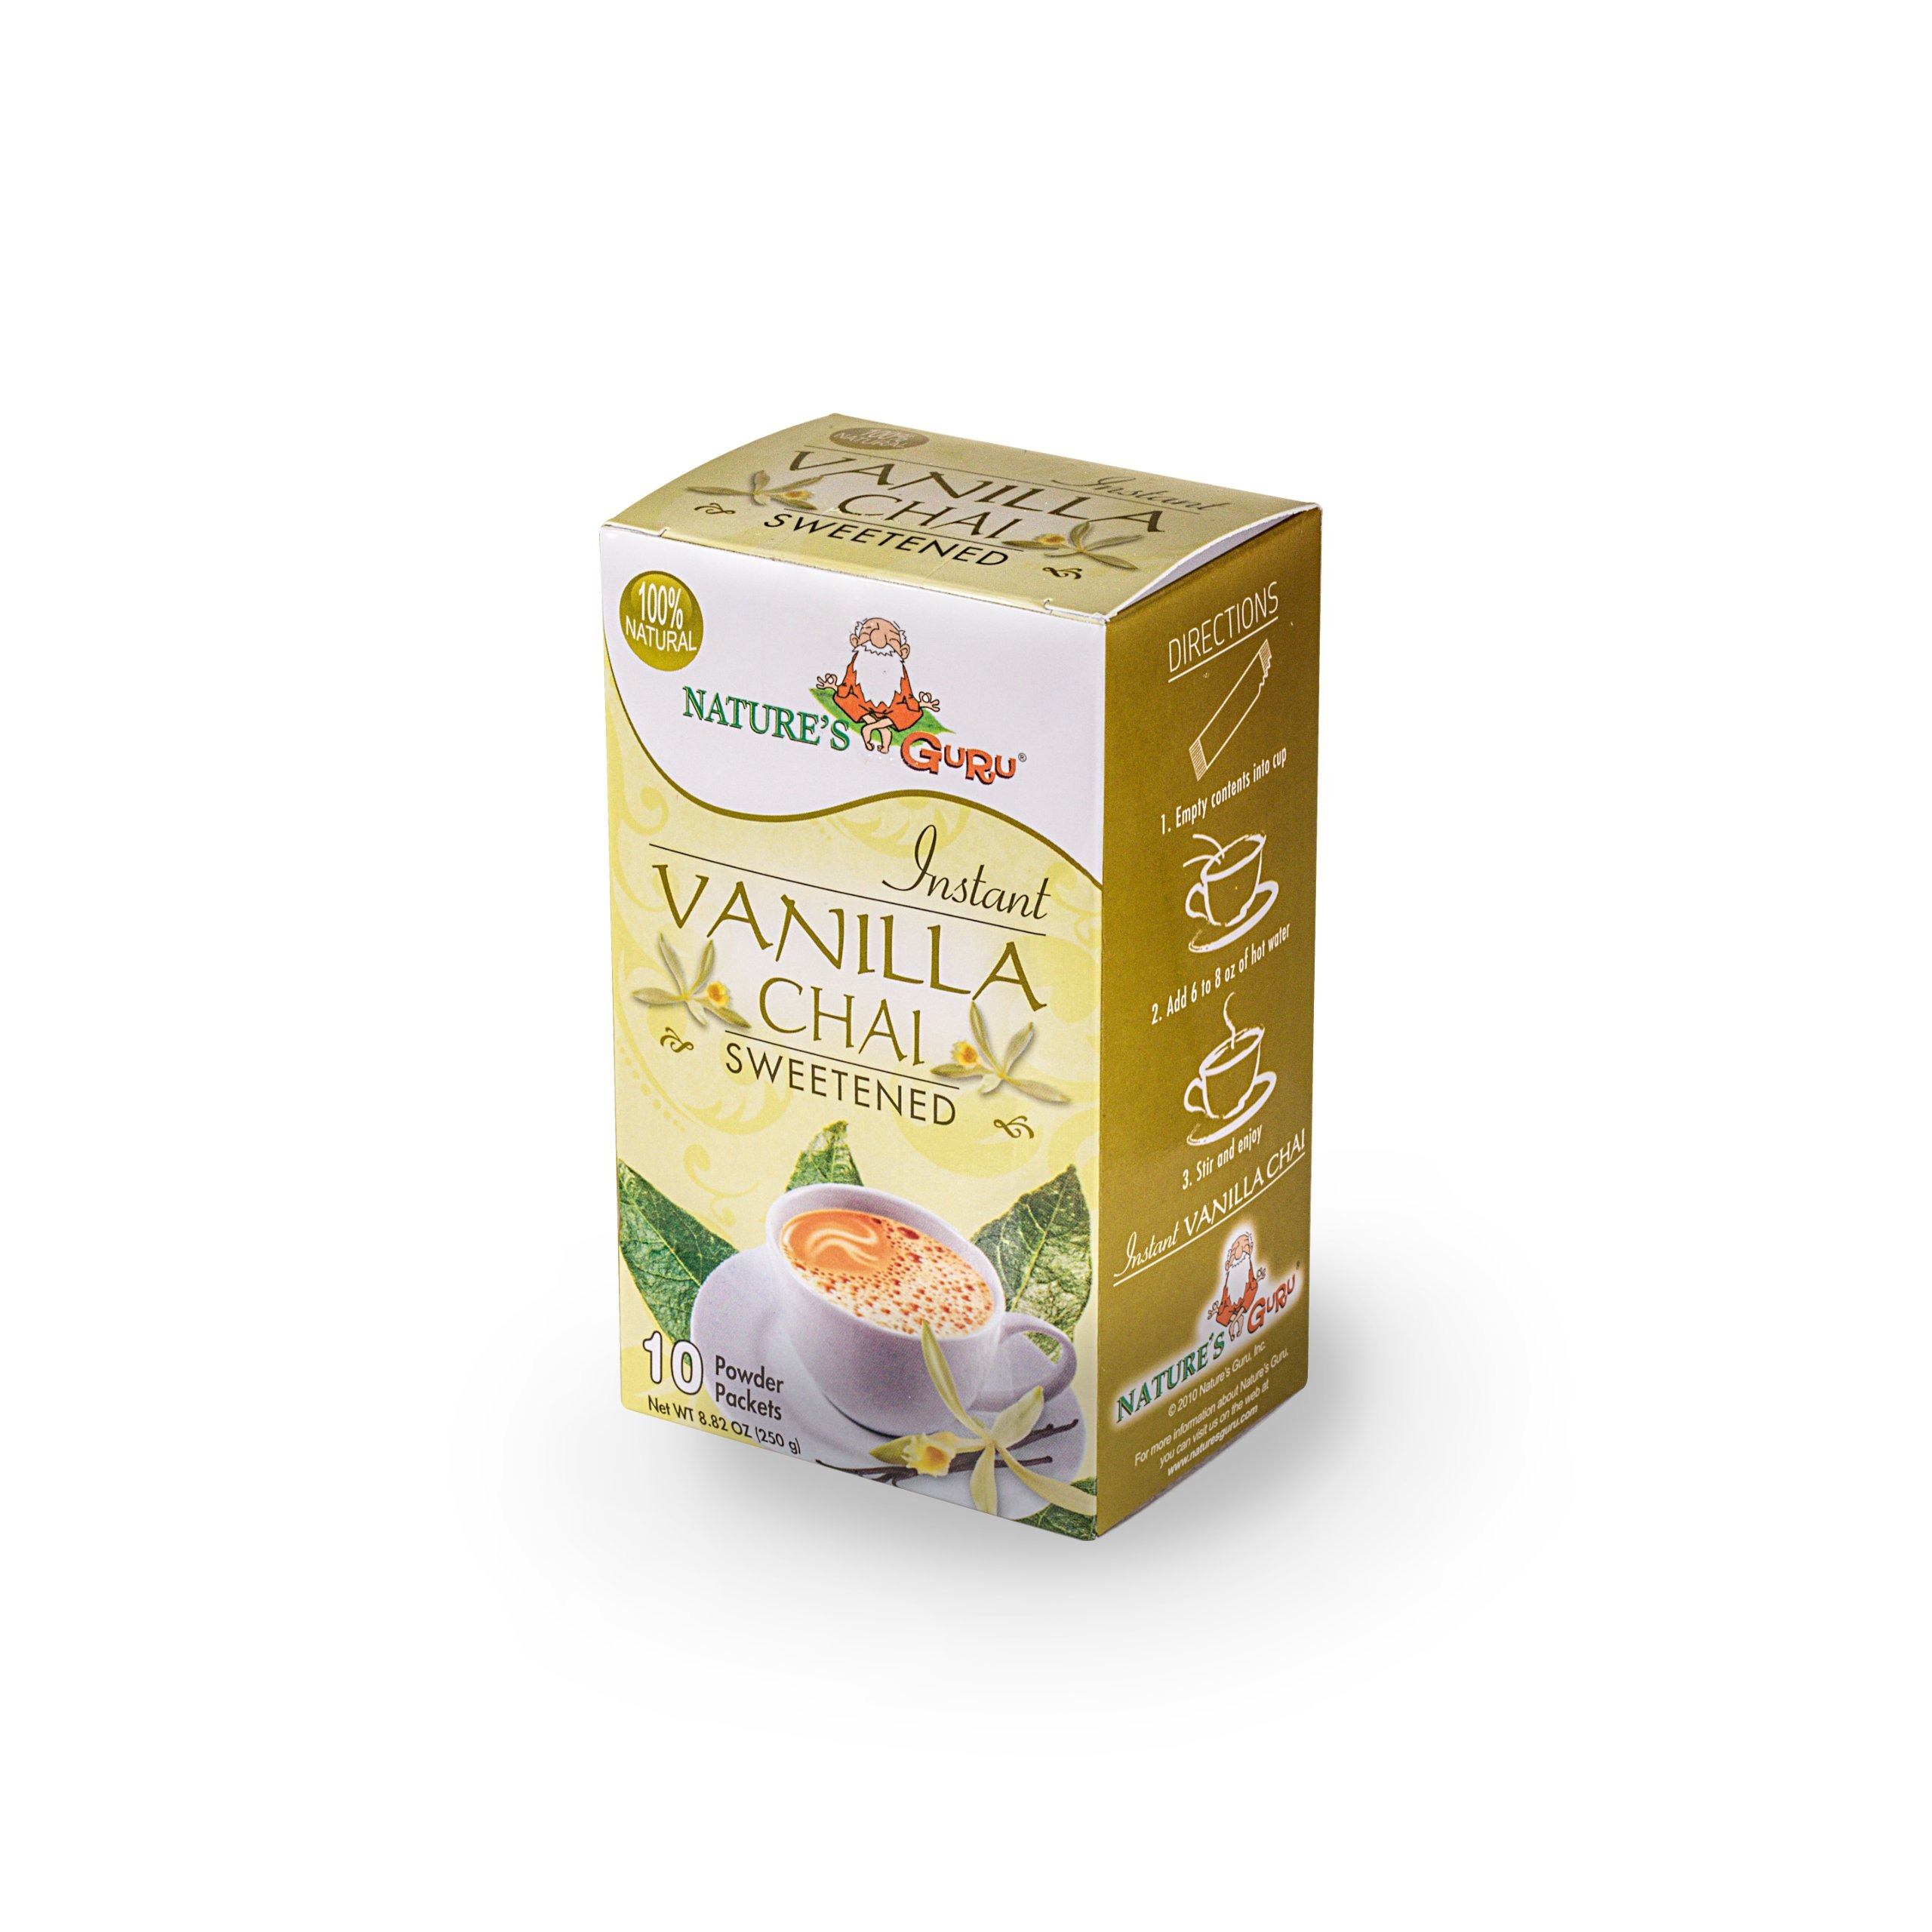
Item Name: Nature's Guru Instant Vanilla Chai Tea Drink Mix Sweetened, 10 Count (Pack of 1) Single Serve On-the-Go Drink Packets
Bullet Point 1: VANILLA CHAI: You'll love this lightly sweetened gourmet Vanilla Chai latte mix! No need to steep or brew, just add hot water & enjoy a cup of gourmet Chai anywhere. Naturally Non-GMO & Gluten free.
Bullet Point 2: INSTANT CHAI: Whether you like sweetened or unsweetened chai, enjoy our Classic Chai, or crave something spicy or herbal, like Masala, Saffron, Ginger, Cardamom or Lemongrass—we have the chai for you!
Bullet Point 3: INSTANT GRATIFICATION: With Nature's Guru Instant Chai Mix, organic whole leaf teas, Madras Coffee, & Tender Coconut Water powders, you're just moments away from a tasty, natural beverage, anytime.
Bullet Point 4: TASTY & CONVENIENT: Our hot drink & latte mixes, Chai, tea bags, & coconut water powders can be mixed anywhere, anytime by adding hot or cold water. Individual packages are easy to enjoy on the go!
Bullet Point 5: NATURE'S GURU: We are passionate about creating health & wellness foods & drinks with on-the-go, stash-in-your bag convenience. Try our instant chai, whole leaf tea, coconut water powder, & more!
Value: 8.82
Unit: Ounce

Price: 26.29